Drones in wildfire management

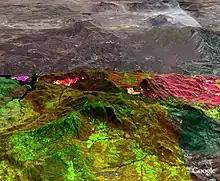
Thermal-infrared imaging sensors on NASA's Ikhana unmanned research aircraft recorded this image of the Grass Valley/Slide Fire near Lake Arrowhead/Running Springs in the San Bernardino Mountains of Southern California just before noon Oct. 25. The 3-D processed image is a colorized mosaic of images draped over terrain, looking east. Active fire is seen in yellow, while hot, previously burned areas are in shades of dark red and purple. Unburned areas are shown in green hues.

Drones allow firefighters accurate data. By using the real-time data, firefighters can determine where a fire will move next, assisting them in making swift decisions and draw up a strategic plan about movement and evacuation.